Mutinta Hichilema

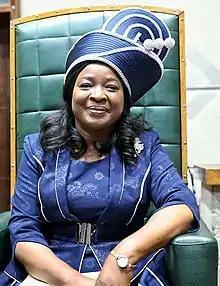
Mutinta Hichilema in 2022

Mutinta Hichilema (born 7 May 1967) is the first lady of Zambia, having assumed the role after her husband, Hakainde Hichilema, was elected as president of Zambia in August 2021. She is committed to humanitarian causes and her active involvement in community development programs across Zambia.